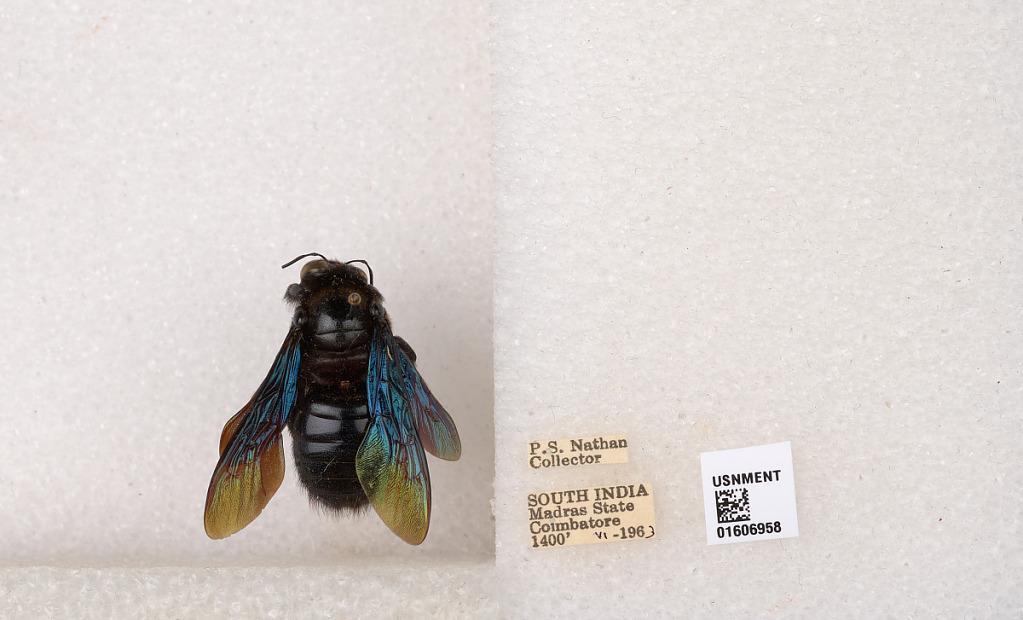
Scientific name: Xylocopa (Biluna) auripennis auripennis Lepeletier
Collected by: P. Nathan
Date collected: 1963-6-1
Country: India
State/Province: Tamil Nadu
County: Coimbatore
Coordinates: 10.9955, 76.9034